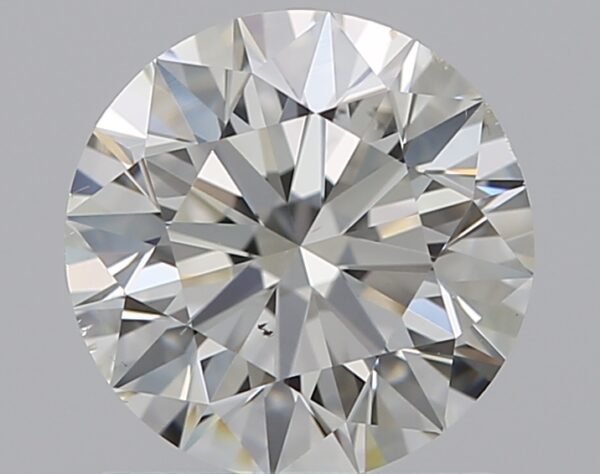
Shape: round
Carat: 1.01
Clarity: SI1
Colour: J
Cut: EX
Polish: EX
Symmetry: EX
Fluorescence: N
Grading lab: GIA
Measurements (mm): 6.36 x 6.39 x 3.99